Canoe Island (Washington)

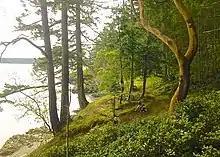
Canoe Island trail.

Currently, the camp welcomes 200 children each summer and additionally hosts school and family programs. Programming emphasizes French language and culture, as well as outdoor education. French language classes are offered, and campers participate in other activities including art, archery, fencing, kayaking, and theater. The curriculum promotes youth development, intercultural understanding, and environmental stewardship. Canoe Island French Camp seeks to give campers the tools they need to lead meaningful and successful lives resulting in positive impacts on their communities and the world.